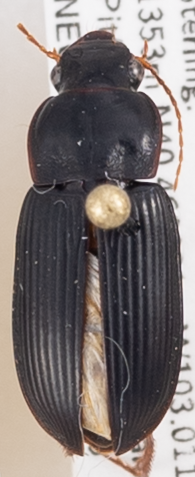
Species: Harpalus pensylvanicus
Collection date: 2018-09-06
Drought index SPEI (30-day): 1.106
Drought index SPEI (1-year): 0.71
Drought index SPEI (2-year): -0.018